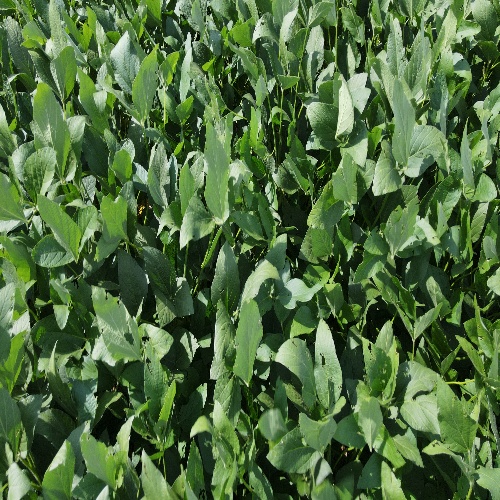
Label: Caterpillar